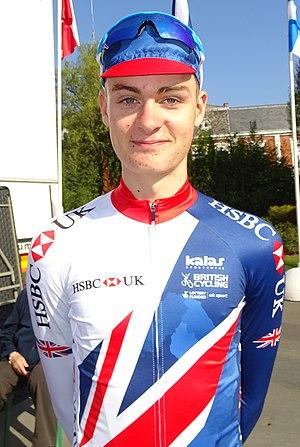
Reportage réalisé le dimanche 9 avril à l'occasion du départ du Paris-Roubaix juniors 2017 à Saint-Amand-les-Eaux, France.
Joseph "Joe" Nally, né le 13 juillet 1999 à Charlestown en Écosse, est un coureur cycliste britannique, évoluant à la fois sur route et sur piste. Il est membre de l'équipe Vitus-Brother UK.